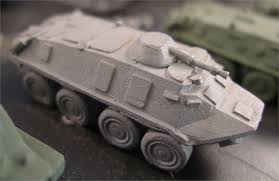
Label: BTR